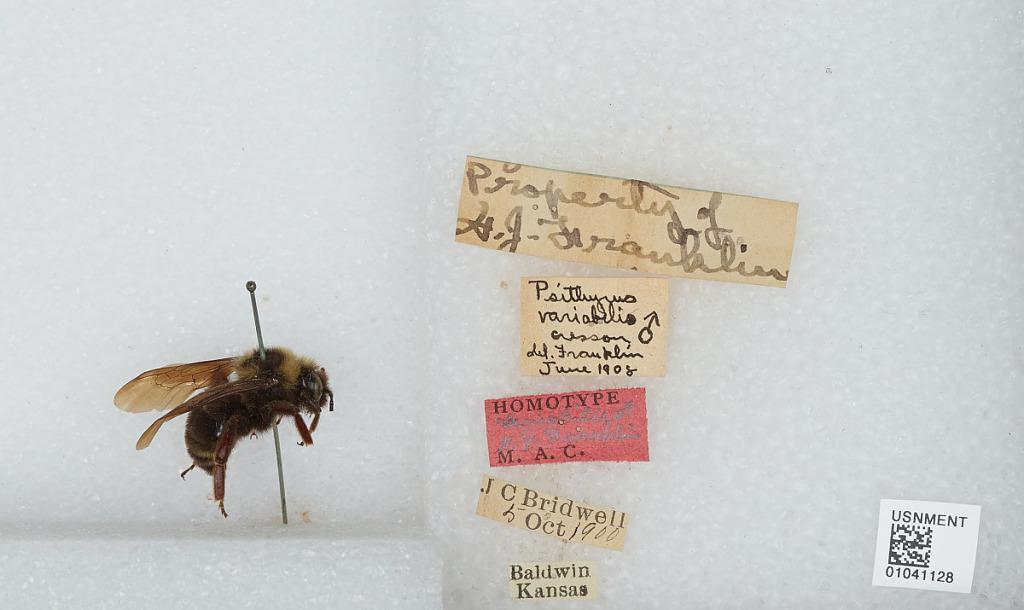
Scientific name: Bombus (Psithyrus) variabilis (Cresson)
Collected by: J. Bridwell
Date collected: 1900-10-5
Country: United States
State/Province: Kansas
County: Douglas
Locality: Baldwin
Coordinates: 38.7775, -95.1875
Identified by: Franklin